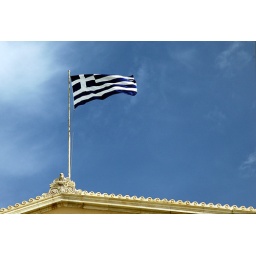
The Greek Flag standing tall against a beautiful blue sky